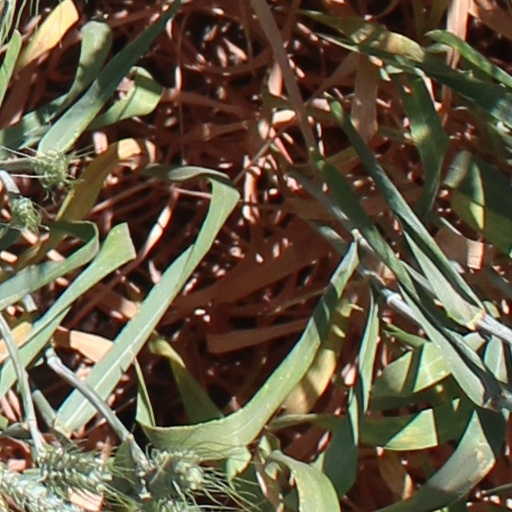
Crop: wheat